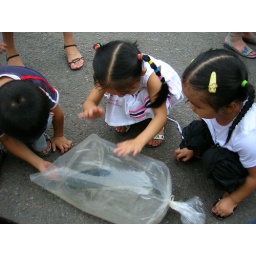
Our fish in a bag